Axis powers

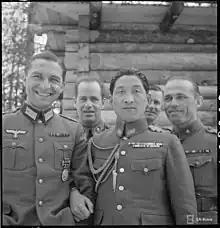
The visit of German, Italian, Japanese, Hungarian and Romanian military delegates in the Uhtua sector of the front on 5 April 1943

Japan occupied the Dutch East Indies during the war. Japan planned to transform these territories into a client state of Indonesia and sought alliance with Indonesian nationalists including future Indonesian President Sukarno, however these efforts did not deliver the creation of an Indonesian state until after Japan's surrender.